Barbary lion

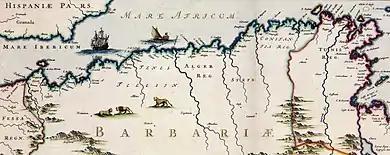
This detail of a map by Jan Janssonius (1588-1664) shows the former "Barbary Coast" of North Africa, known in the 17th century as Barbaria, now covered by Algeria.

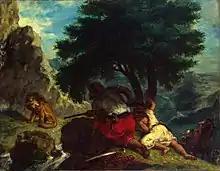
Painting of a lion hunt in Morocco by Eugène Delacroix, 1855, in the Hermitage Museum

Fossils of the Barbary lion dating to between 100,000 and 110,000 years were found in the cave of Bizmoune near Essaouira.